National Gilbert & Sullivan Opera Company

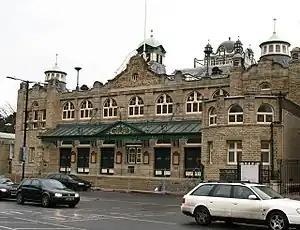
The Royal Hall, Harrogate, the company's main venue since 2014

The National Gilbert & Sullivan Opera Company (formerly the Gilbert & Sullivan Opera Company) is an English professional repertory company that performs Gilbert and Sullivan's Savoy operas. Founded in 1995 to perform at the International Gilbert and Sullivan Festival, the company generally stages three or four productions each summer, giving up to 16 performances in Harrogate, North Yorkshire, and also touring.